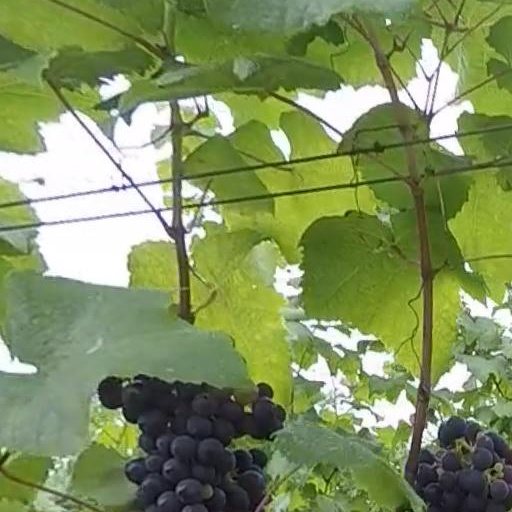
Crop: grape